John Albert Vasa

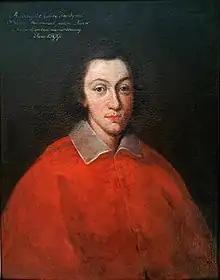
Portrait of Cardinal John Albert Vasa by Tommaso Dolabella, ca. 1633, Museum of King John III's Palace at Wilanów

John Albert Vasa ("Jan Albert Waza") (25 June 1612 – 29 December 1634) was a Polish cardinal, and a Prince-Bishop of Warmia and Kraków. He was the son of Sigismund III Vasa and Constance of Austria.